James Harper McDonald

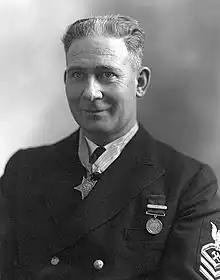
Chief Metalsmith James H. McDonald, January 19, 1940, just after being presented with the Medal of Honor

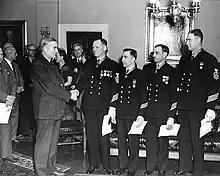
Secretary Edison congratulates four divers of the "Squalus" salvage operation after presenting them with Medals of Honor. The four men are (from left to right) Badders, Mihalowski, Crandall, and McDonald

James Harper McDonald (July 15, 1900 – December 29, 1973) was a United States Navy diver and a recipient of America's highest military decoration—the Medal of Honor—for his actions during the salvage of the sunken submarine .